Vernon Watson

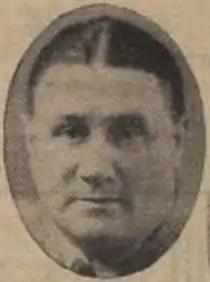
As Nosmo King, circa 1946

Samuel Vernon Watson (5 February 188513 January 1949), better known under his stage name Nosmo King, and cited in some sources as H. Vernon Watson, was a popular English variety artist. He was touring the music halls before World War I, but he remained relatively obscure until the 1920s, when he went by Nosmo King. He was the father of actor Jack Watson.